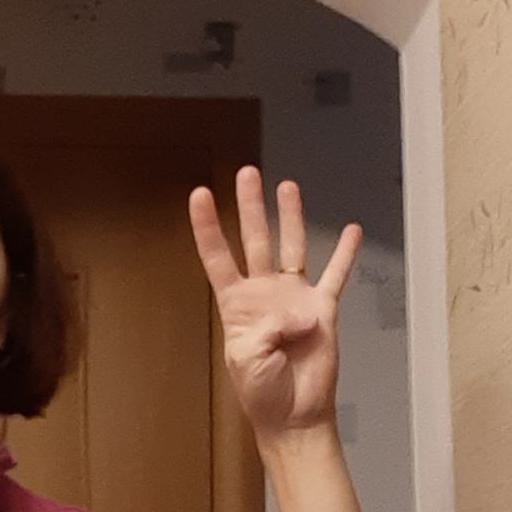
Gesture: four